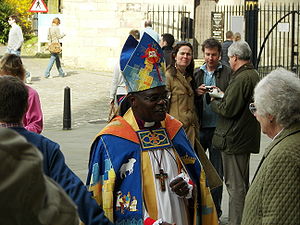
York ærkebispedømme
John Sentamu, ærkebiskop af York siden 2005
York ærkebispedømme er nummer to i Den engelske kirkes hierarki, placeret lige efter Canterbury Ærkebispedømme.